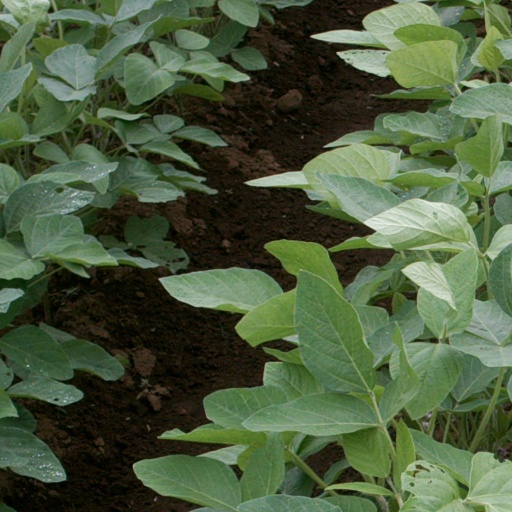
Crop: soybean